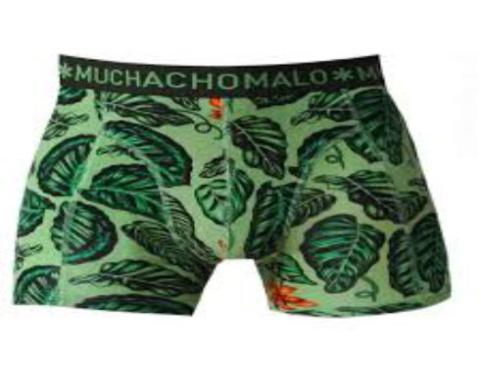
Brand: muchachomalo
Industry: Clothes